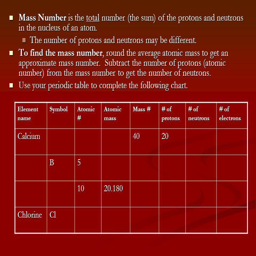
the number of protons and neutrons may be different .